William Bland

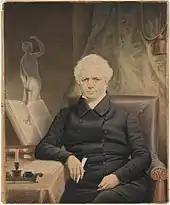
Watercolour drawing by Richard Read Sr.

Bland County, New South Wales was named in his honour.